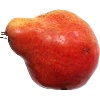
Label: red_pear